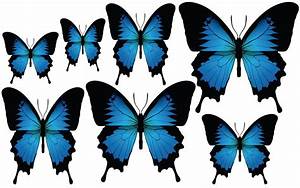
Label: farfalla